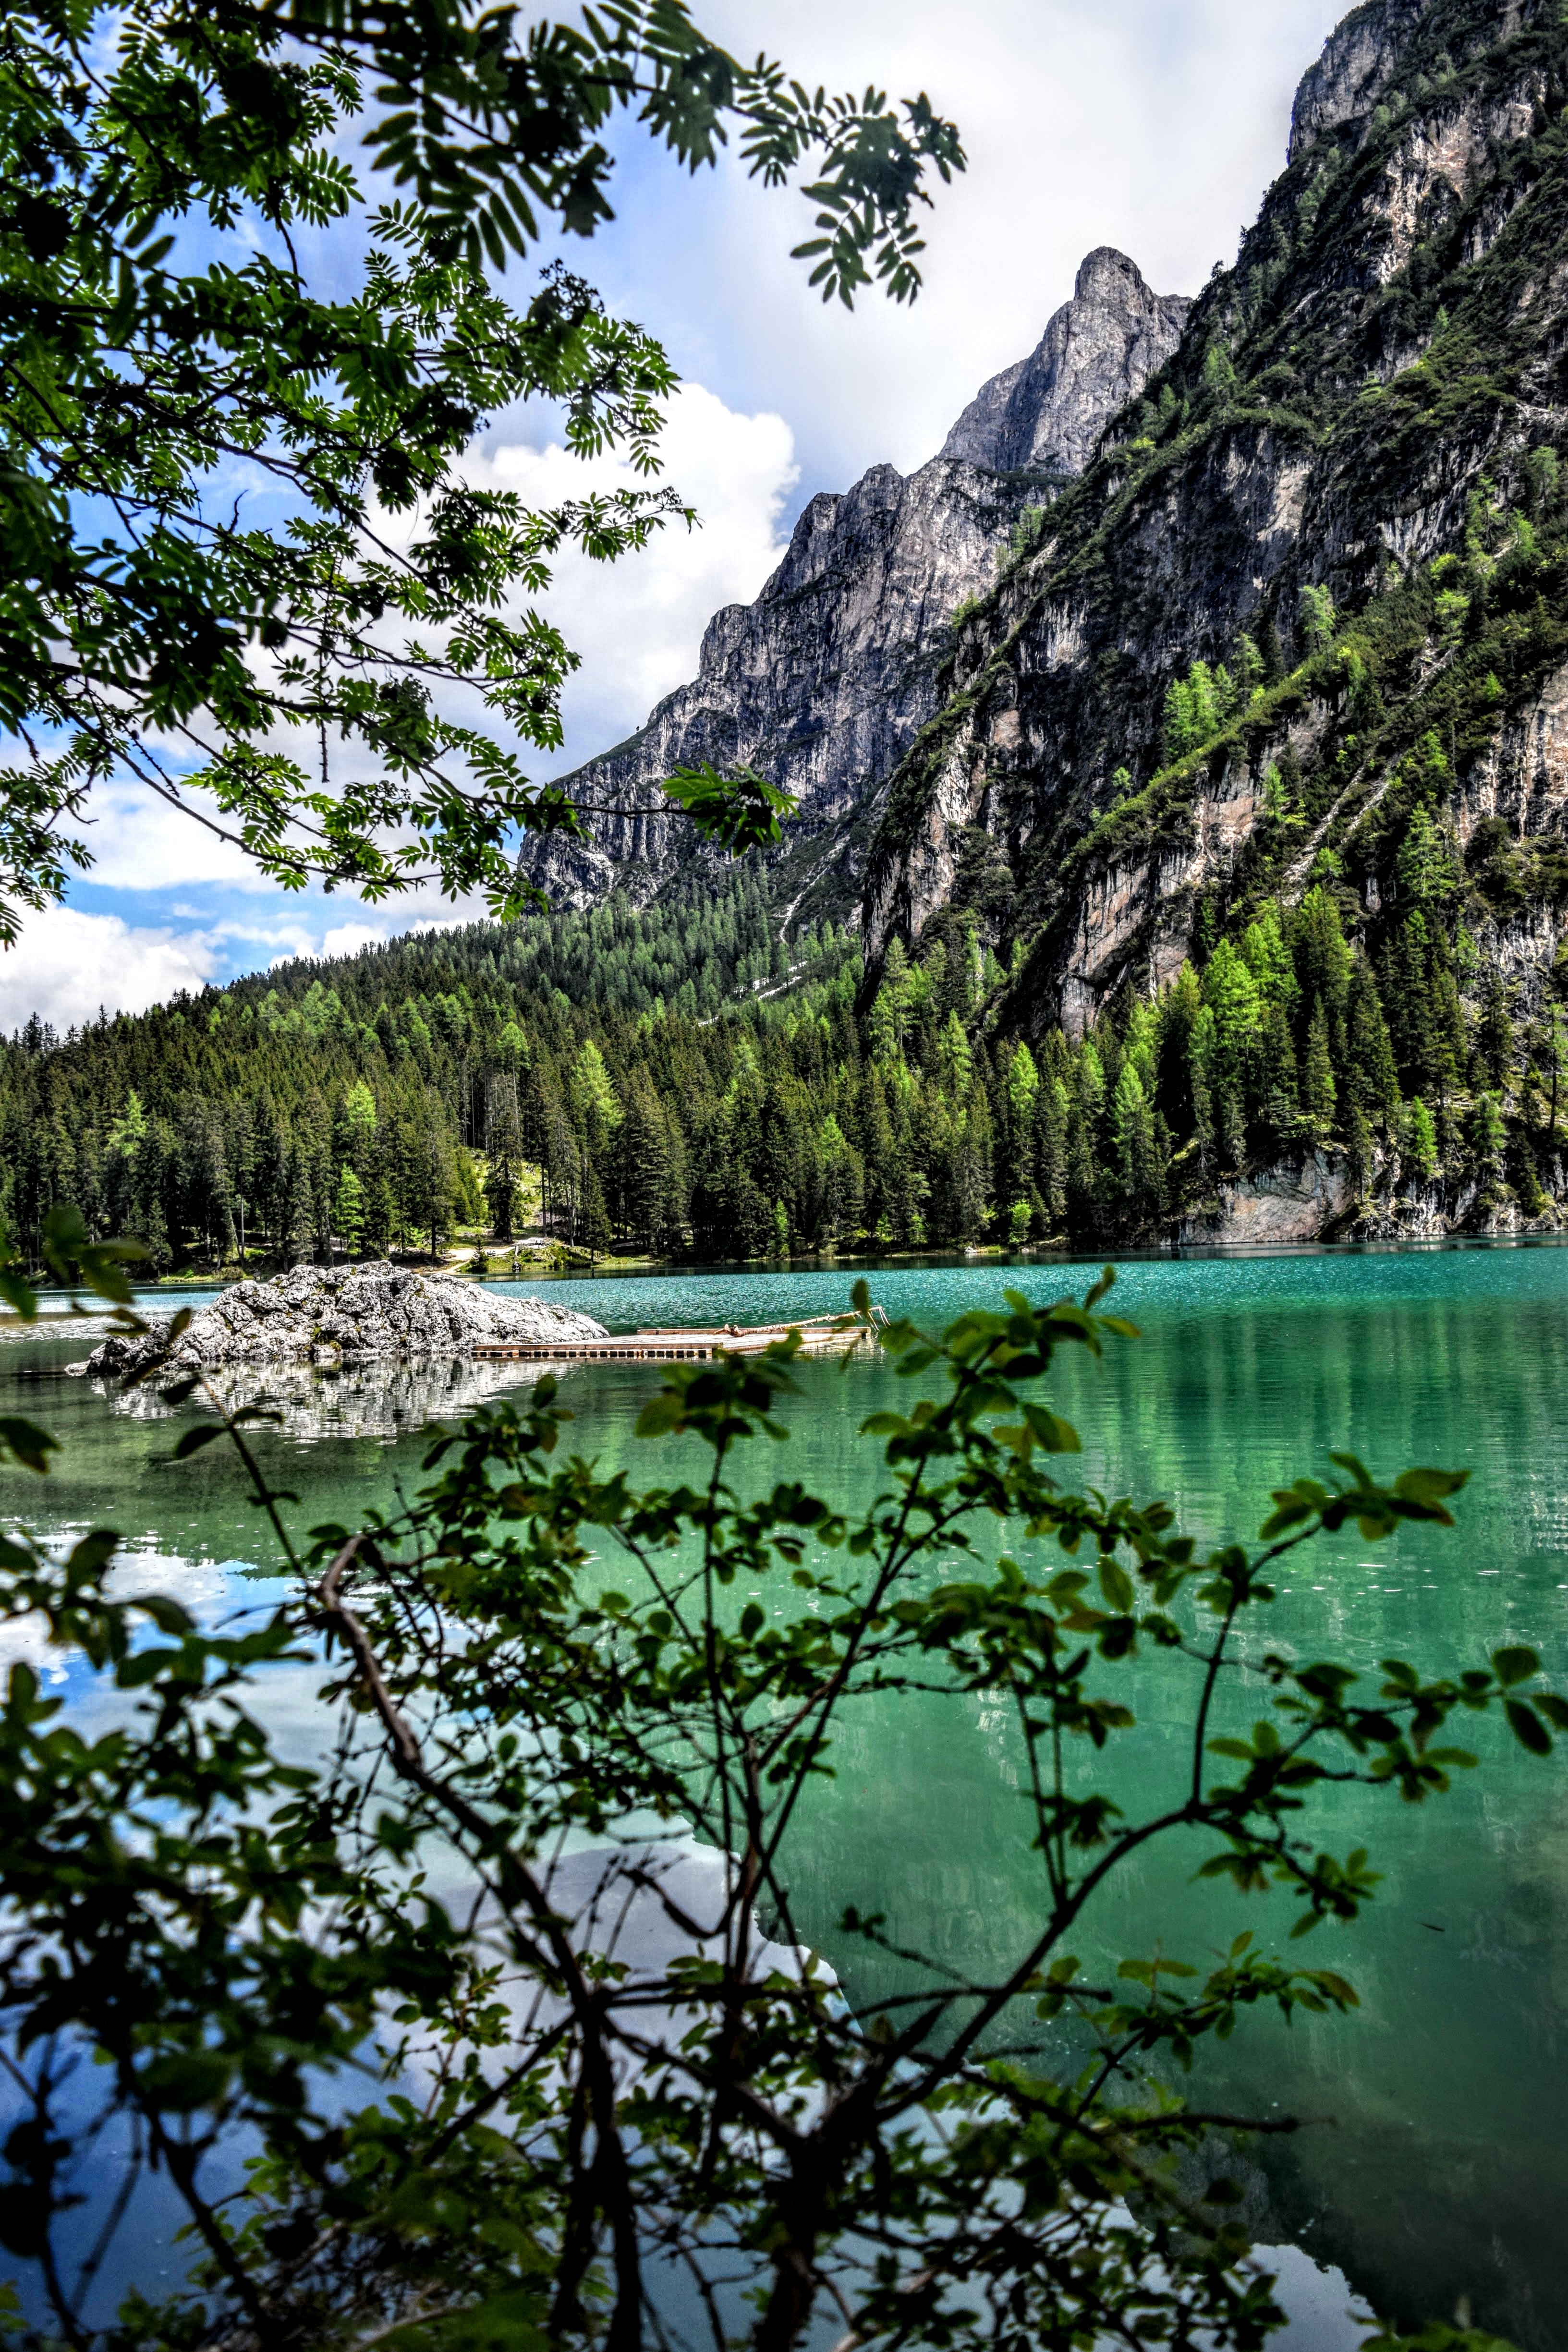
landscape, tree, water, nature, forest, wilderness, mountain, lake, river, valley, mountain range, tranquility, reflection, fjord, national park, body of water, background, mountains, wallpapers, trentino, weekend, loch, trentino alto adige, lake braies, mountainous landforms